Richard Wagner

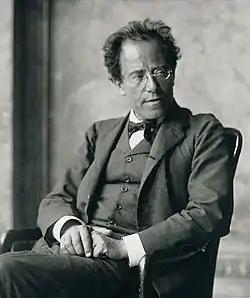
Gustav Mahler in 1907

Wagner's middle stage output began with "Der fliegende Holländer" ("The Flying Dutchman", 1843), followed by "Tannhäuser" (1845) and "Lohengrin" (1850). These three operas are sometimes referred to as Wagner's "romantic operas". They reinforced the reputation, among the public in Germany and beyond, that Wagner had begun to establish with "Rienzi". Although distancing himself from the style of these operas from 1849 onwards, he nevertheless reworked both "Der fliegende Holländer" and "Tannhäuser" on several occasions. These three operas are considered to represent a significant developmental stage in Wagner's musical and operatic maturity as regards thematic handling, portrayal of emotions and orchestration. They are the earliest works included in the Bayreuth canon, the mature operas that Cosima staged at the Bayreuth Festival after Wagner's death in accordance with his wishes. All three (including the differing versions of "Der fliegende Holländer" and "Tannhäuser") continue to be regularly performed throughout the world and have been frequently recorded. They were also the operas by which his fame spread during his lifetime.